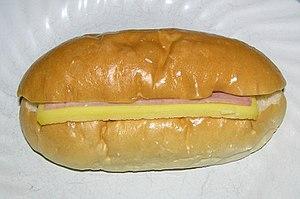
Cette page présente différents sandwichs et tartines existant à travers le monde.